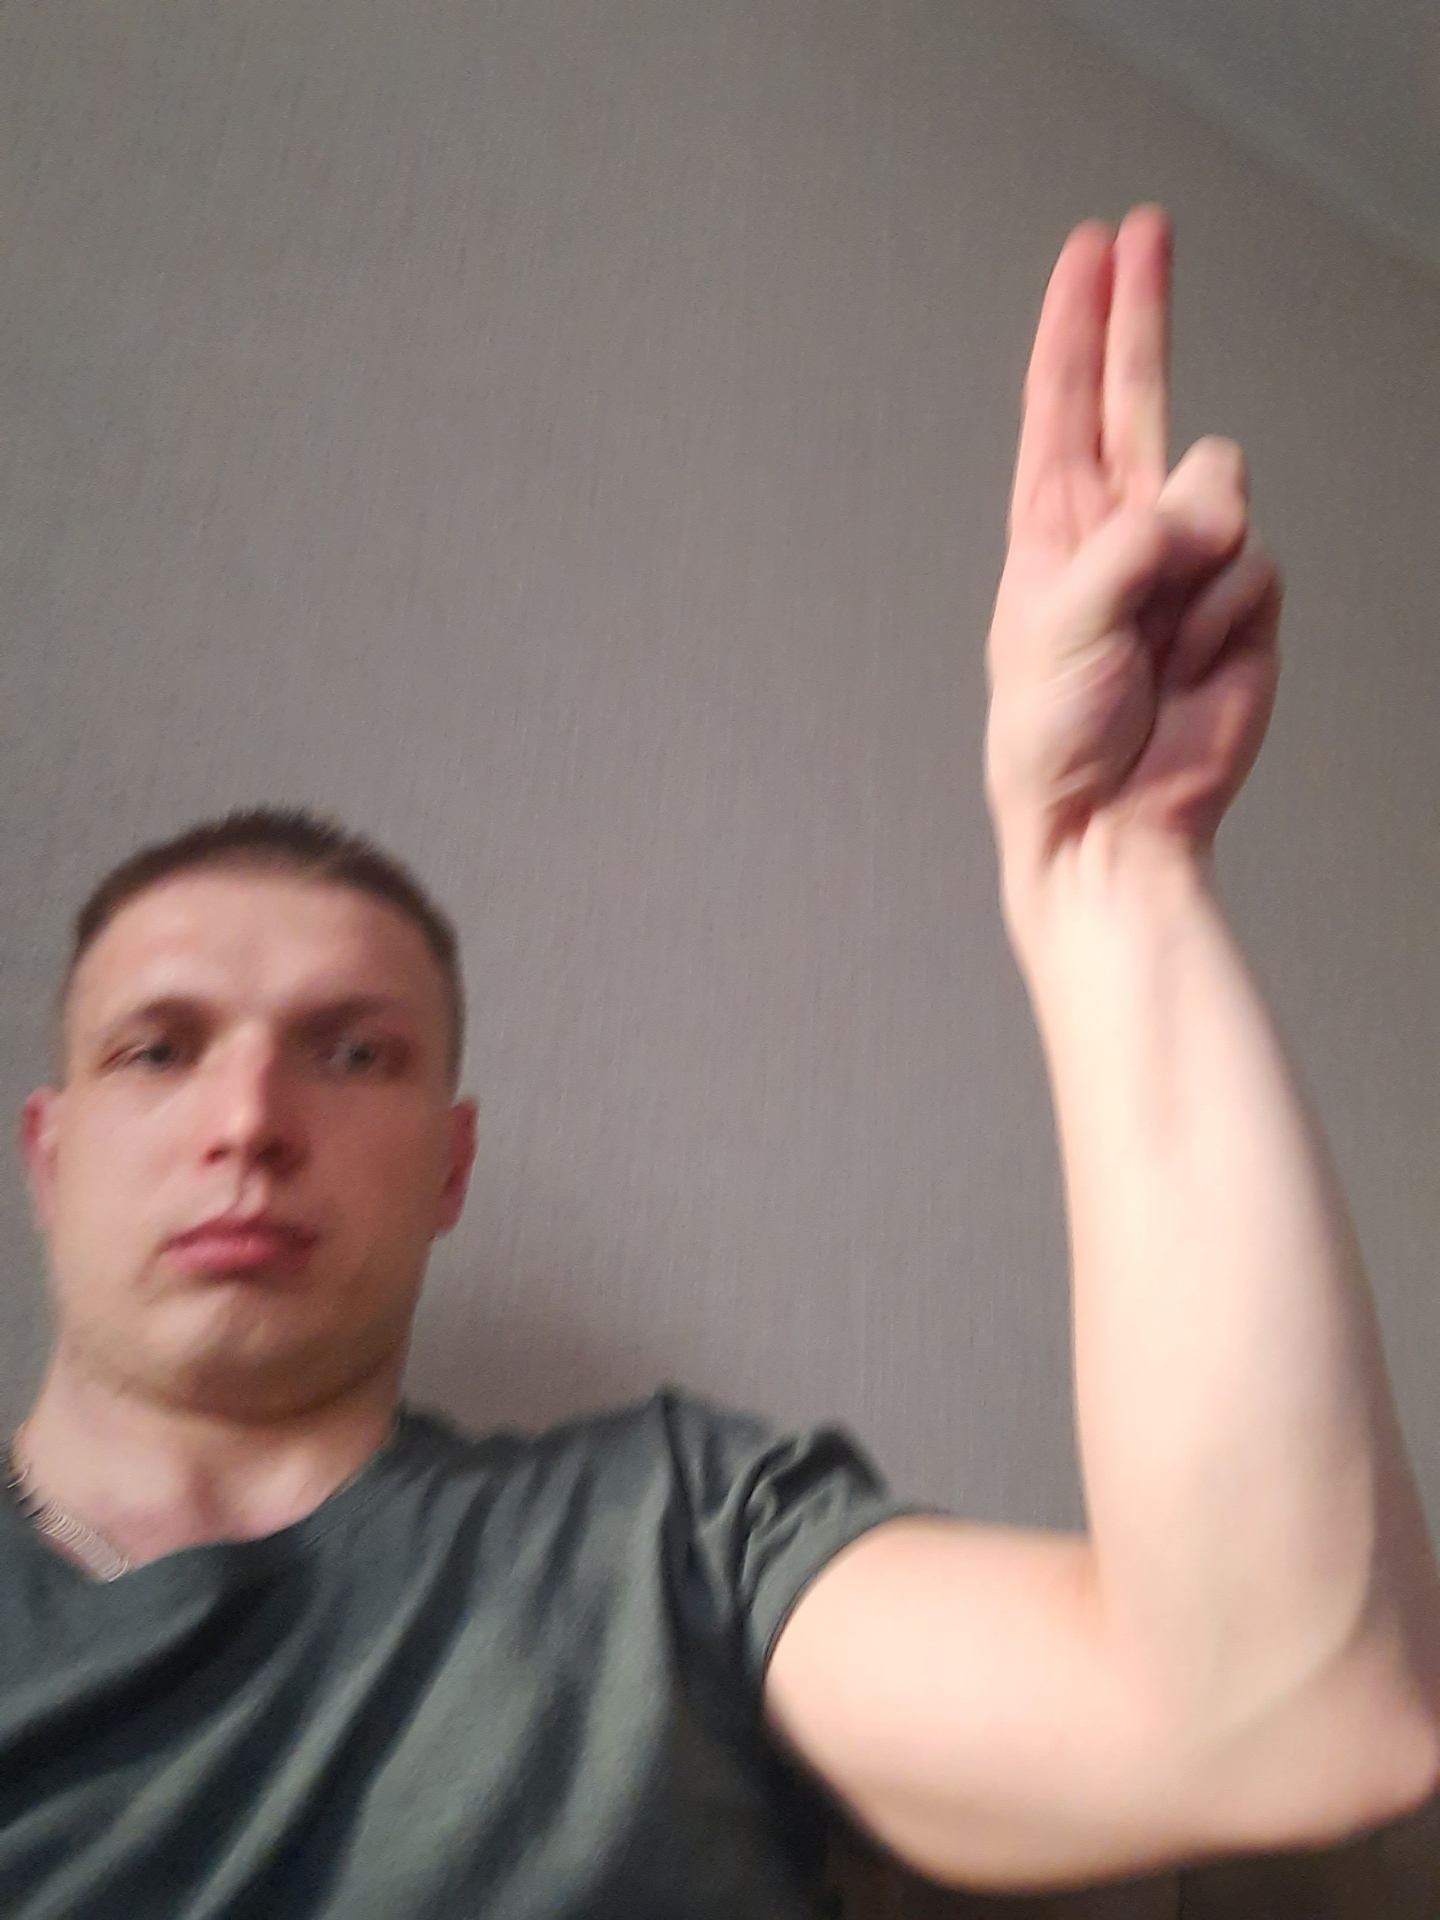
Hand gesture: two_up